Tremmell Darden

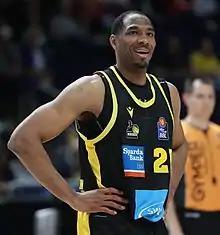
Darden with Riesen Ludwigsburg in 2022

Tremmell Lequincy Dushun Darden (born December 17, 1981) is an American professional basketball player who currently plays for Crailsheim Merlins of the German Basketball Bundesliga. Standing at , he plays at the small forward and power forward positions.